South Australia–Victoria border dispute

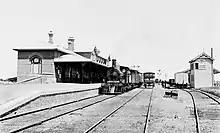
A Victorian Railways mixed train at Serviceton station in the 1910s, about the time the 75-year border dispute was resolved

When the railway line was built from Melbourne to Adelaide, Serviceton station was built in the disputed territory and paid for equally by both governments to provide a place for the exchange of locomotives and crews. While the station is no longer used, the building remains in the tiny town of Serviceton.